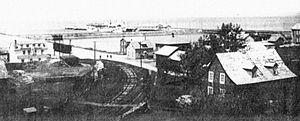
Vu du quai de Rimouski-Est en 1939
Rimouski-Est est situé dans la région du Bas-Saint-Laurent au Québec. Cette ancienne municipalité de village a été fusionnée à Rimouski en 2002 et est depuis un district de cette ville. C'est sur le territoire de Rimouski-Est que se trouvent les installations portuaires de la ville de Rimouski.